Stomatitis

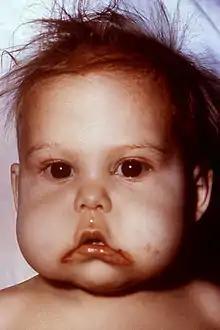
An infant with stomatitis due to kwashiorkor and an accompanying Vitamin B deficiency.

Stomatitis is inflammation of the mouth and lips. It refers to any inflammatory process affecting the mucous membranes of the mouth and lips, with or without oral ulceration.